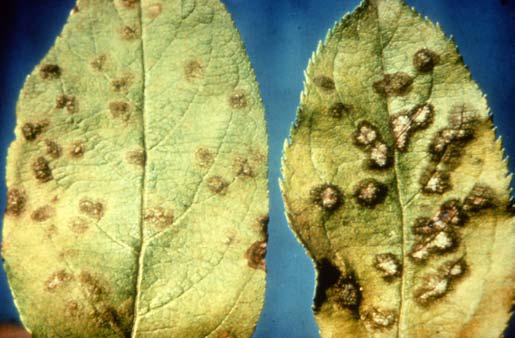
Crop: apple
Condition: scab